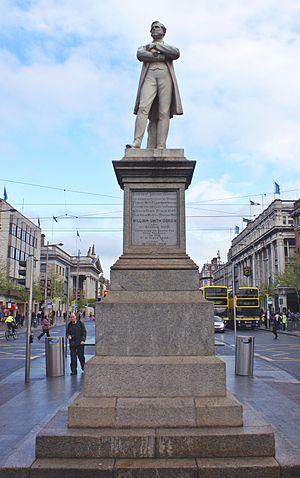
William Smith O'Brien, né le 17 octobre 1803 à Newmarket-on-Fergus et mort le 18 juin 1864 à Bangor, est un homme politique irlandais.